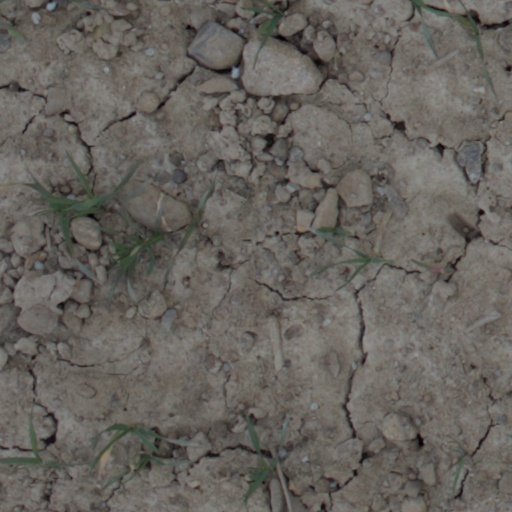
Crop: wheat